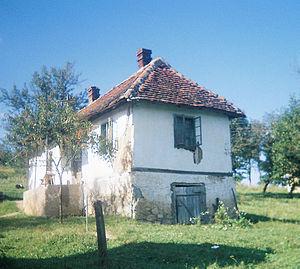
Une maison ancienne à Donja Badanja, près de Loznica, Serbie